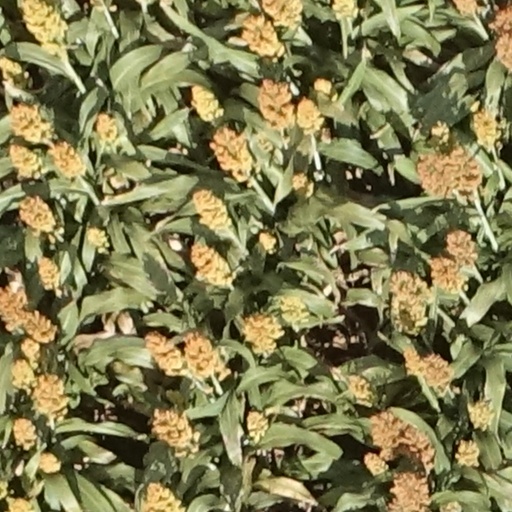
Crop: sorghum